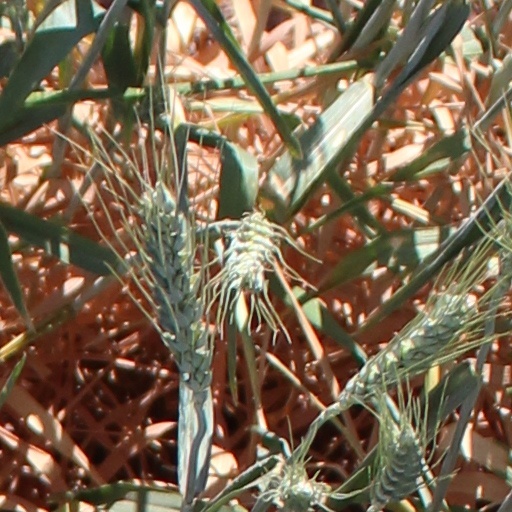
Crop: wheat